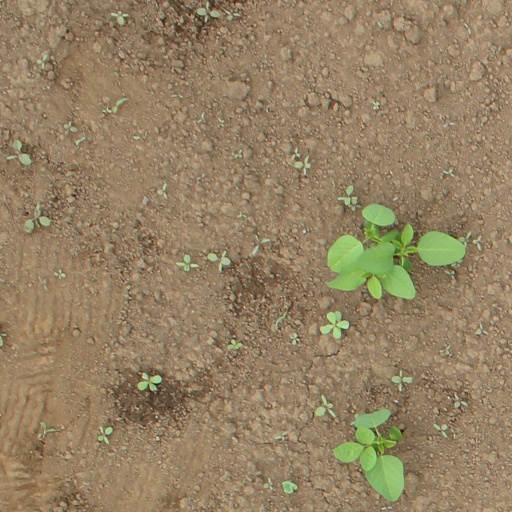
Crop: soybean